Tsuen Wan Plaza

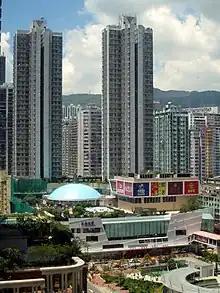
Tsuen Wan Plaza in August 2008

Tsuen Wan Plaza is a private housing estate and shopping mall in Tsuen Wan, New Territories, Hong Kong, located near the MTR Tsuen Wan West station, Tsuen Wan Ferry Pier, Nina Tower, Skyline Plaza, Citywalk and Citywalk 2. It is one of the largest shopping malls in the district. Built on the reclaimed land of the old Tsuen Wan Ferry Pier, it was developed by Sun Hung Kai Properties in 1992. A large-scale renovation was completed from 2005 to 2009.